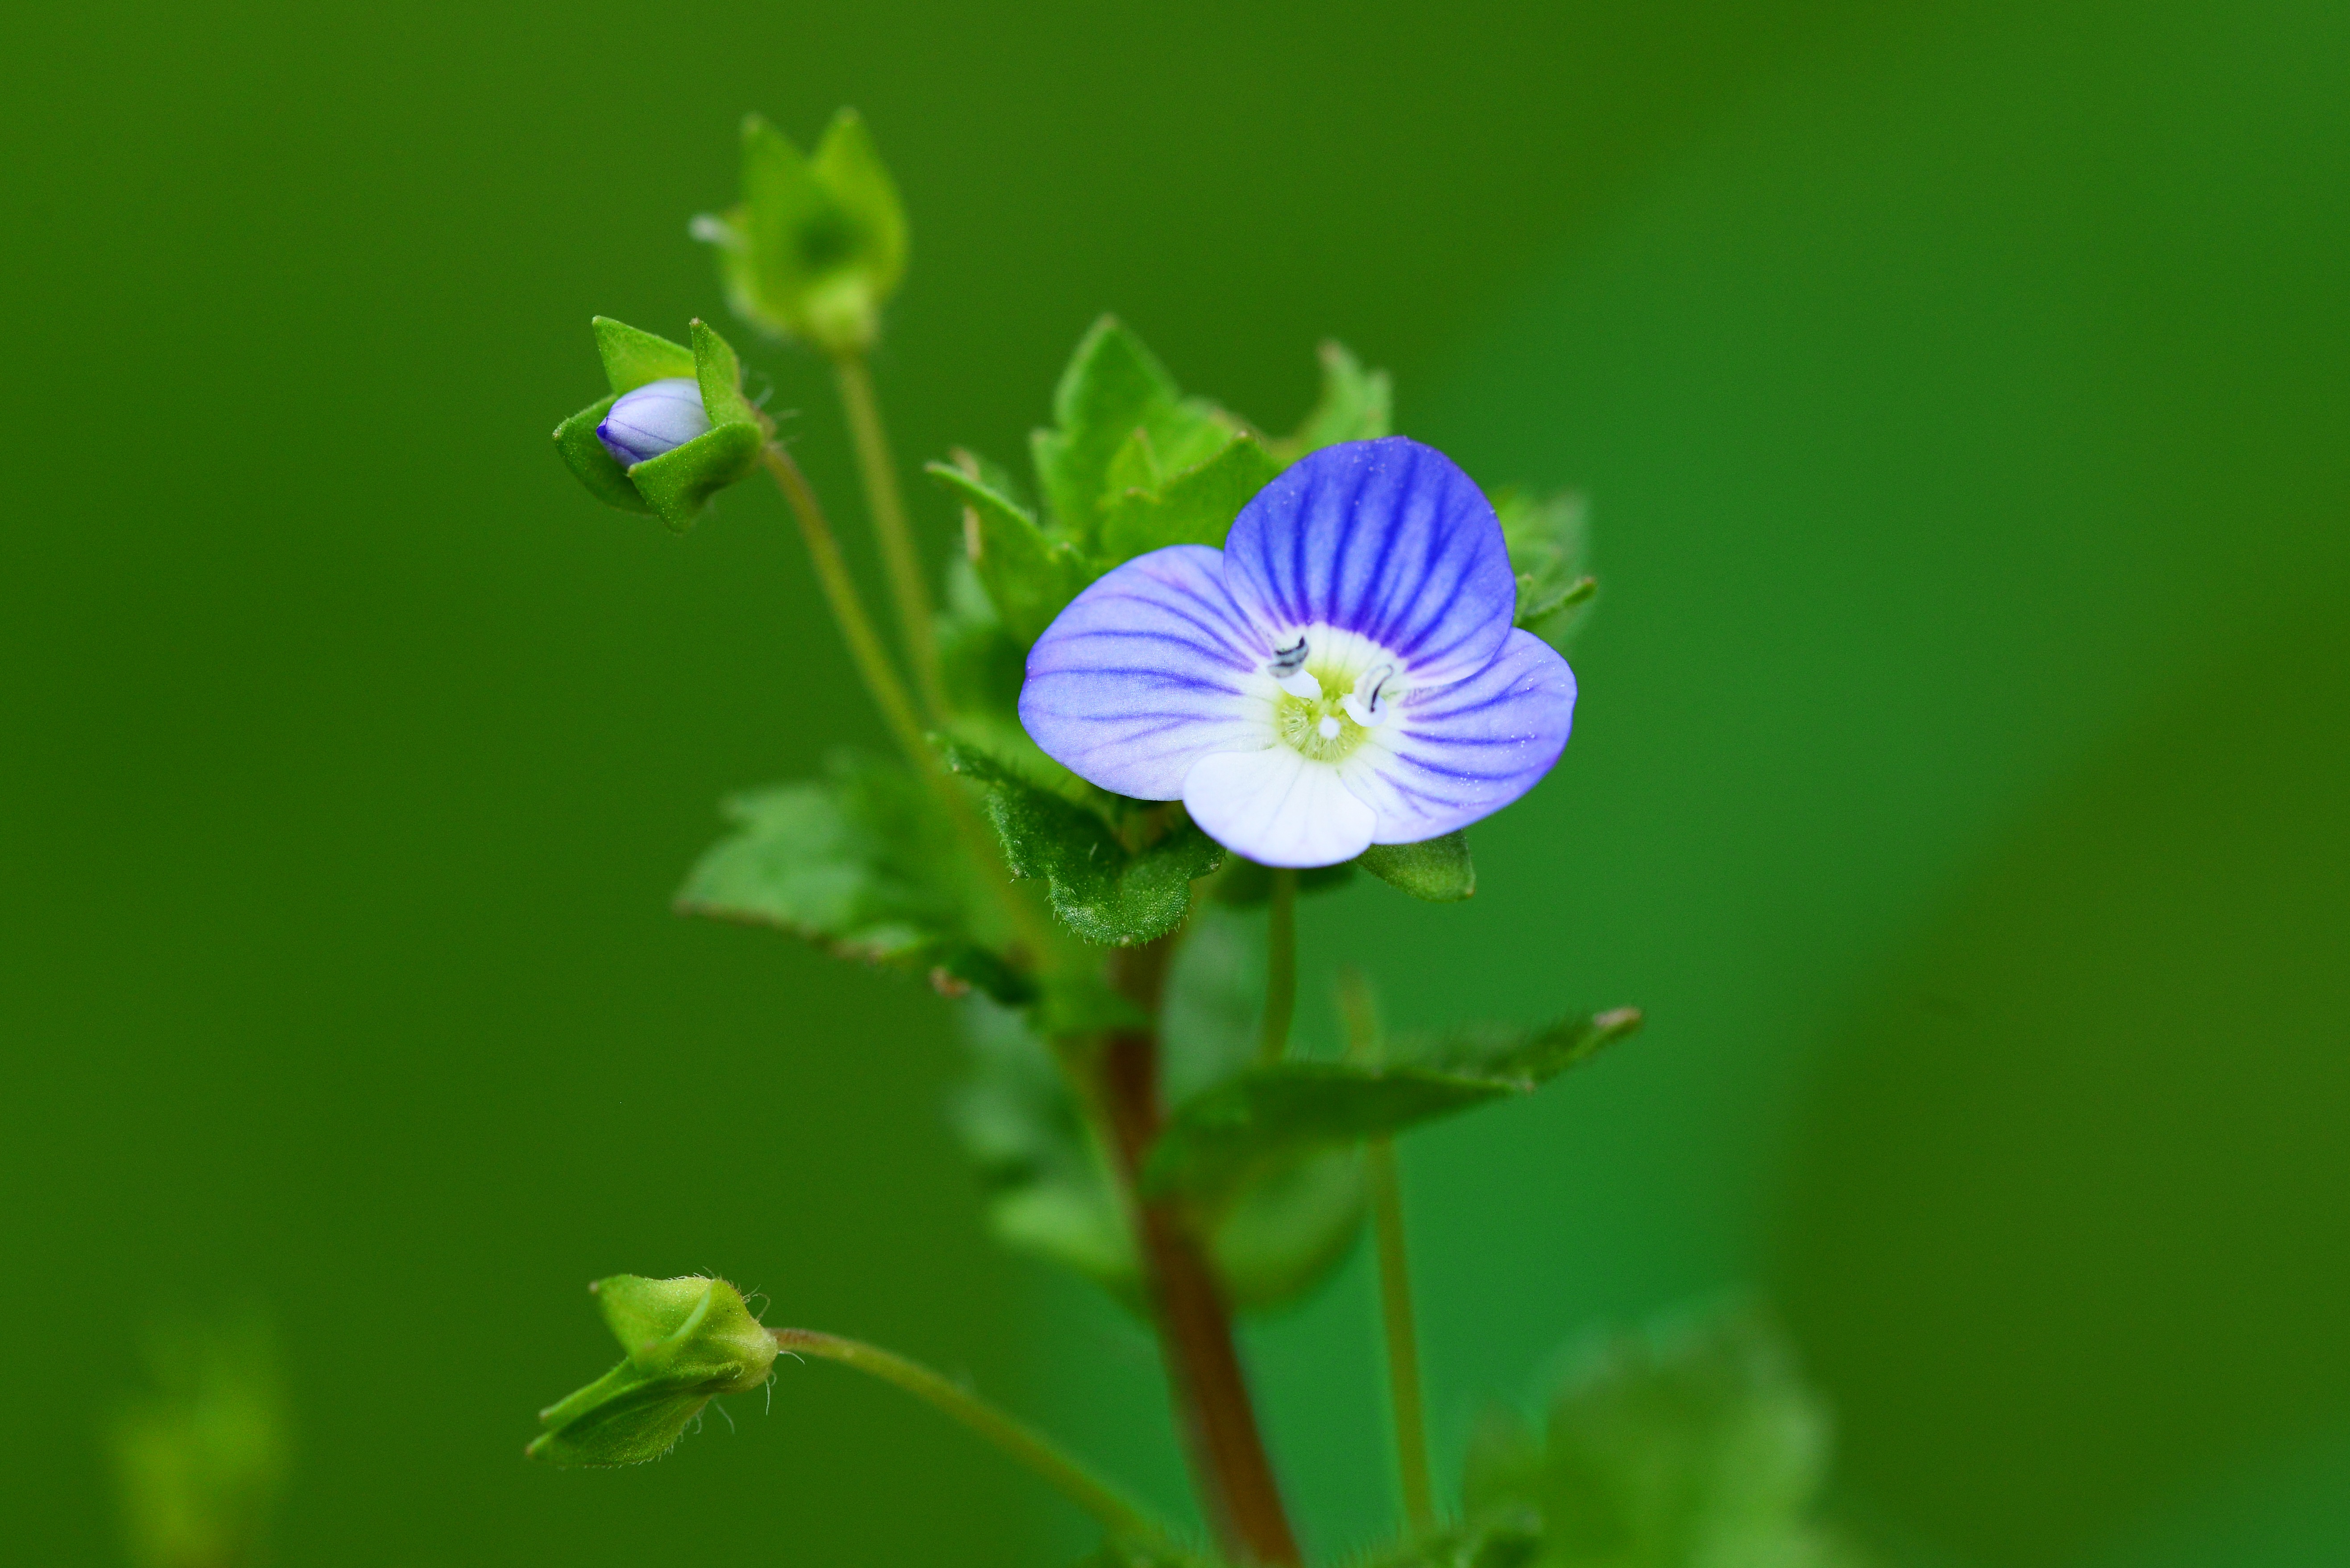
plant, meadow, flower, petal, wild, green, macro, blue, flora, wildflower, weed, close up, common, detail, annual, macro photography, speedwell, flowering plant, spindly, annual plant, veronica persica, common field speedwell, plant stem, land plant, dayflower family, figwart family